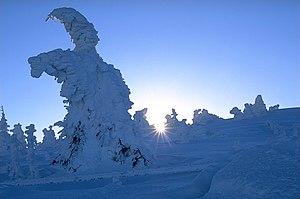
Arbres sous la neige dans le mont Brocken, Harz, Allemagne. Photo was taken using the following technique: Film: Fuji Velvia Lens: 4/35-70 Filter: none Body: Minolta Dynax 7 Support: Gitzo Monotrek Source: http://fam-tille.de/sparetime.html Image with Information in English Bild mit Informationen auf Deutsch